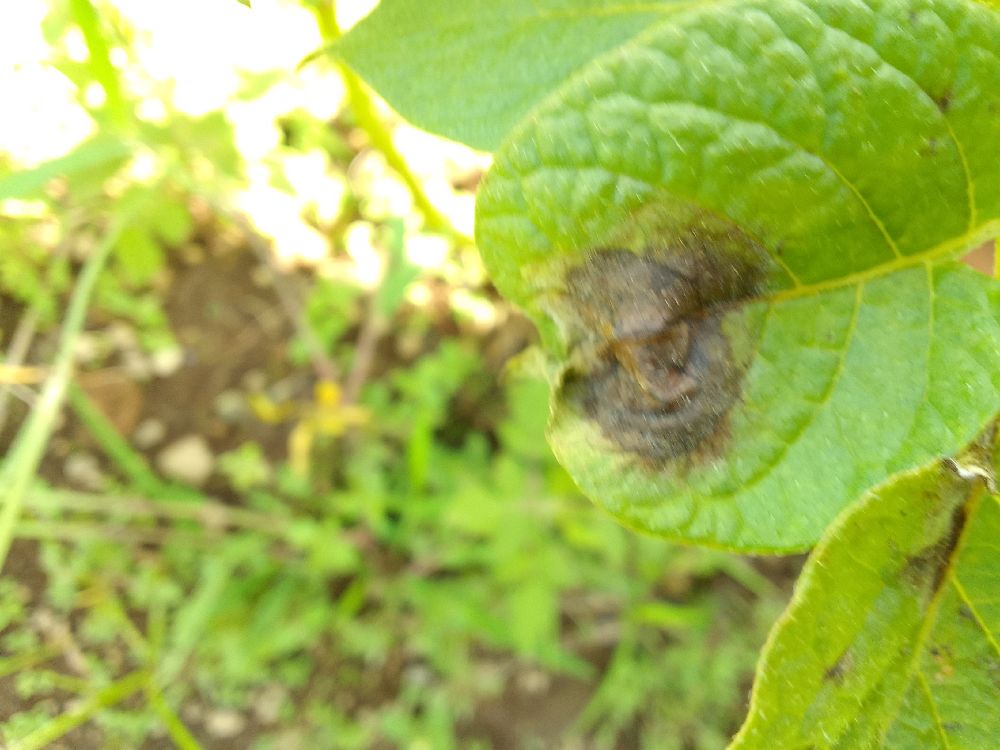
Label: Late blight